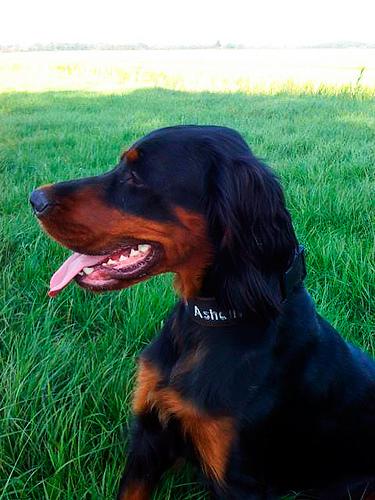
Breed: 228-n000085-Gordon_setter